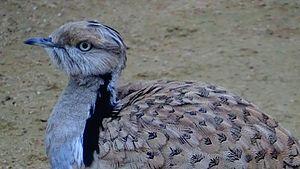
Chlamydotis macqueenii - Outarde de Macqueen - Outarde houbara d-asie - cedric loury - wiki13
L'Outarde de Macqueen est une espèce d'oiseau appartenant à la famille des Otididae.